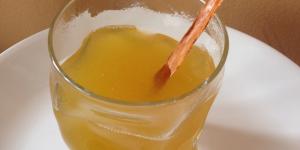
canelazo quiteno